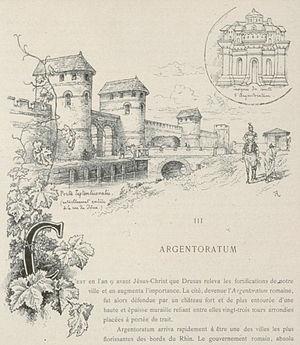
Porte nord d’Argentoratum par Alfred Touchemolin
L'enceinte de Strasbourg est un ensemble de constructions militaires destiné à protéger la ville d'une attaque ennemie. Ces défenses sont attestées dès l'Antiquité, entre les Iᵉʳ et IVᵉ siècles de notre ère, avec l'édification des murailles du camp romain d'Argentoratum par les hommes de la VIIIᵉ Légion. Les remparts romains persistent bien après le départ des légionnaires lors des Invasions barbares du Vᵉ siècle. Entre la chute de l'Empire romain d'Occident et la fin du Haut Moyen Âge, une modeste population s'abrite derrière les murs et continue à les entretenir sous la houlette de son évêque, seule autorité temporelle restée pérenne. Après le renouveau carolingien, entre les XIᵉ et XVᵉ siècles, la ville de Strasbourg s'étend et absorbe ses faubourgs par l'édification de quatre murailles d'extension. Entre les XVᵉ et XIXᵉ siècles, la ville tout en connaissant un développement démographique marqué ne s'étend plus et reste corsetée à l'intérieur de ses murs.
Argentoratum est le nom latin d'origine celtique de l'actuelle ville de Strasbourg.